The Blue Lagoon (1923 film)

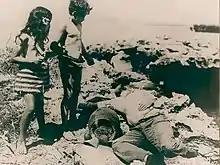
Movie still

The Blue Lagoon is a lost 1923 British-South African silent film adaptation of Henry De Vere Stacpoole's 1908 novel of the same name about children who come of age while stranded on a tropical island. It is the first screen adaptation of the story, and two additional adaptations appeared in 1949 and 1980, with both versions achieving commercial success.